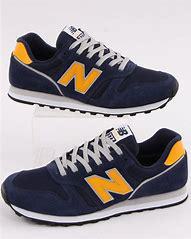
Brand: New
Model: Balance 373